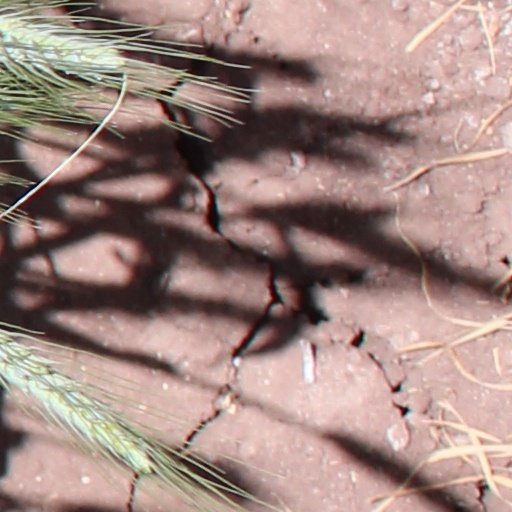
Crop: wheat